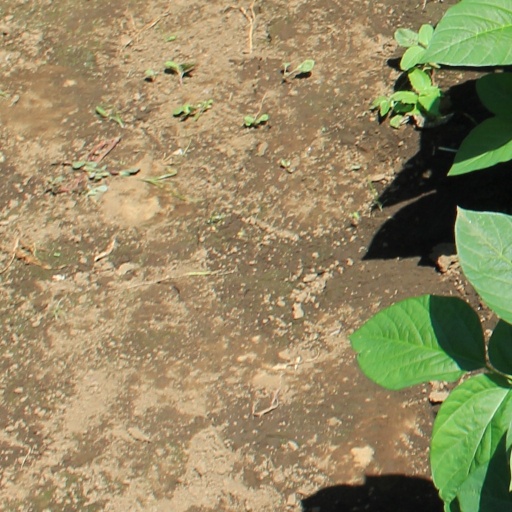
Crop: soybean